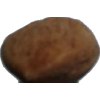
Label: Almonds 1